Klaus Ignatzek

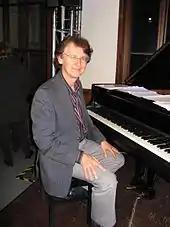
Klaus Ignatzek.

Klaus Ignatzek is a German jazz pianist, composer and band leader who has recorded as leader for Nagel-Heyer Records, Red Records, Timeless Records, and Candid Records.